Eric Barnes (writer)

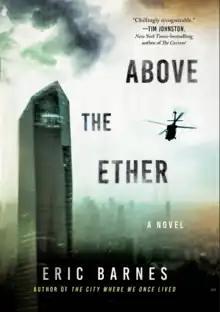

He has also written the novel "Something Pretty, Something Beautiful" (Outpost19 June 2013). Benjamin Whitmer wrote of the book, "Elegantly constructed and lovingly, tenderly, savagely written... the most harrowing portrait of American boys careening into manhood that I've ever read. And the truest."